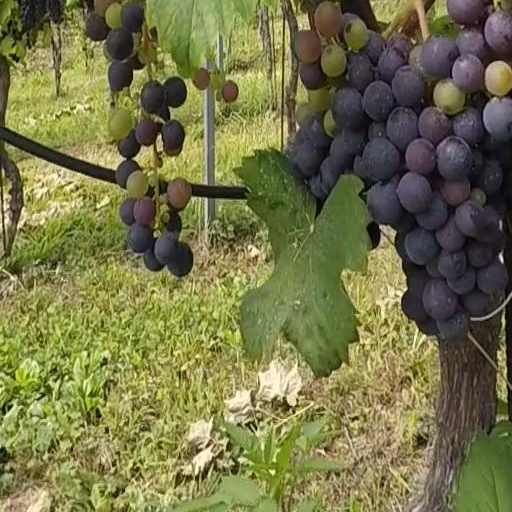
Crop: grape